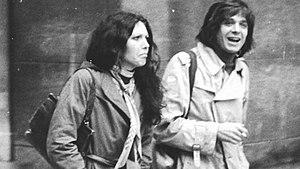
Marielle Issartel et Charles Belmont dans les années 70
Marielle Issartel est une chef-monteuse, scénariste et réalisatrice française, née le 27 juin 1944 à Dijon. Engagée dans le féminisme, elle est également la compagne du réalisateur français Charles Belmont.